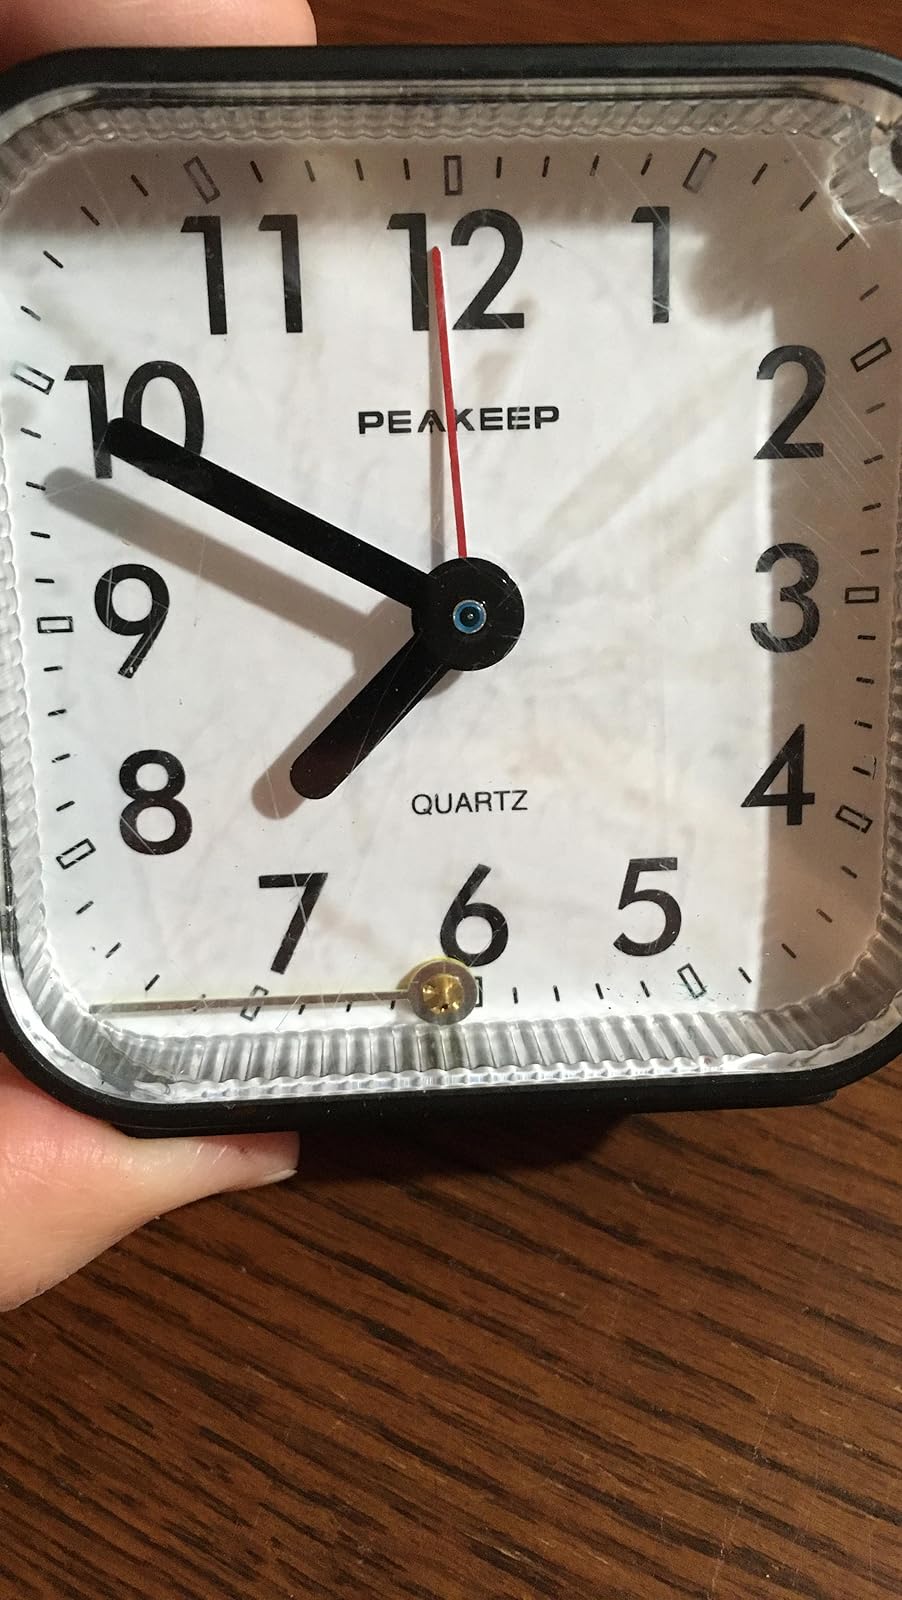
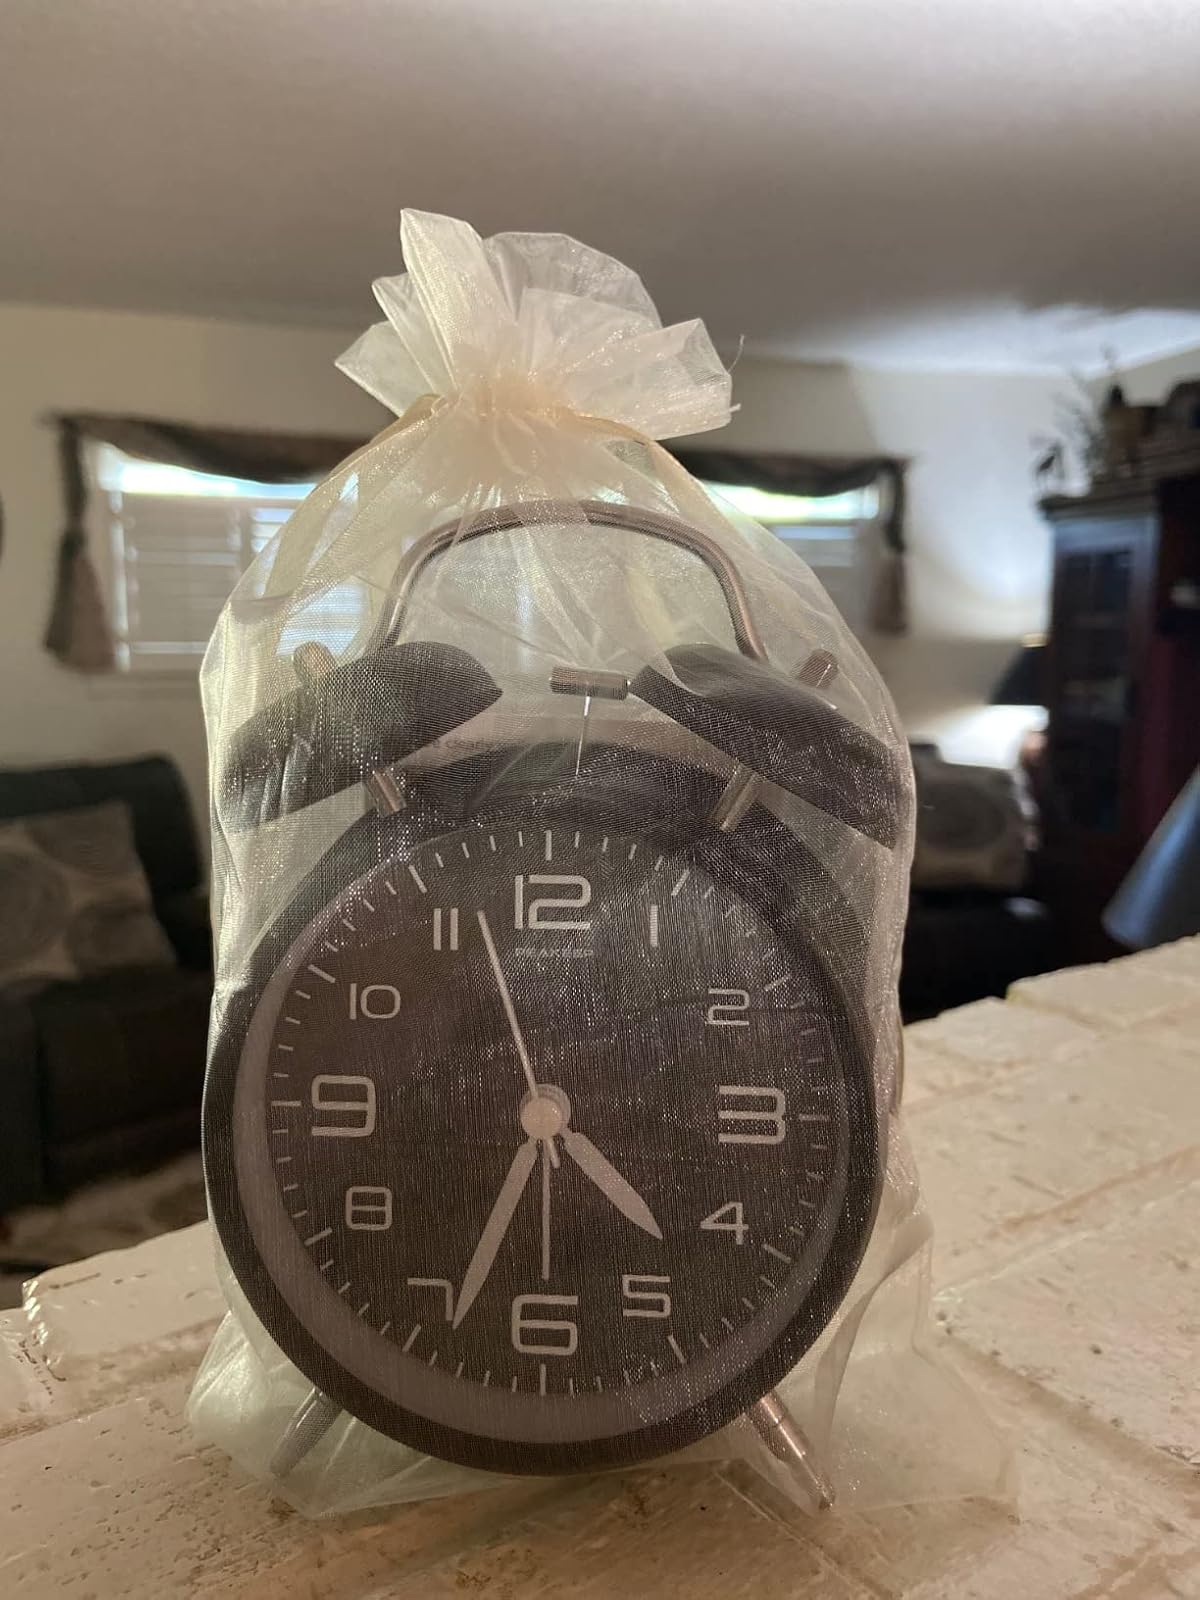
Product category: clock
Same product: no